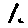
Label: 1